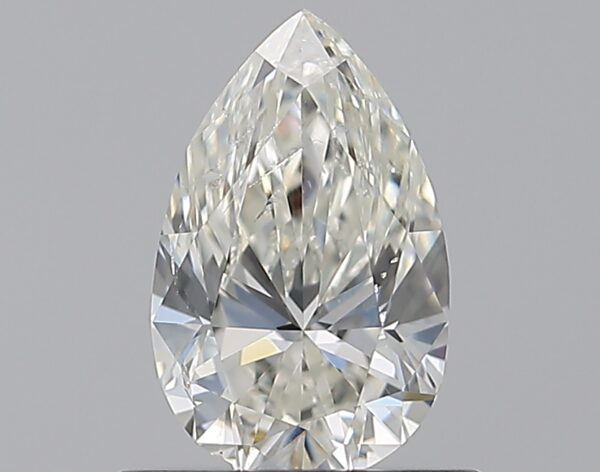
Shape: pear
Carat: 0.72
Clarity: SI2
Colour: I
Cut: EX
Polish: EX
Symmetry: VG
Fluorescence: F
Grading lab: GIA
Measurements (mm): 7.68 x 4.82 x 3.08